Lovelace Bridges

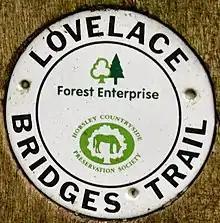
Lovelace Bridges Trail sign

The bridges were constructed from local flint and brick; they all had plaques with their name and dates. Most of the bridges are horseshoe shaped "Moorish" design, between a span of six feet at Meadow Plat to eighteen feet for the Dorking Arch, which crosses Crocknorth road. The Earl had his own brickworks in West Horsley/Ockham and the lime for the mortar would have been local, possibly from chalk pits in Kiln Field Coppice. The saw mill was near Brockhole Cross, near the junction with Outdowns on the Epsom Road.